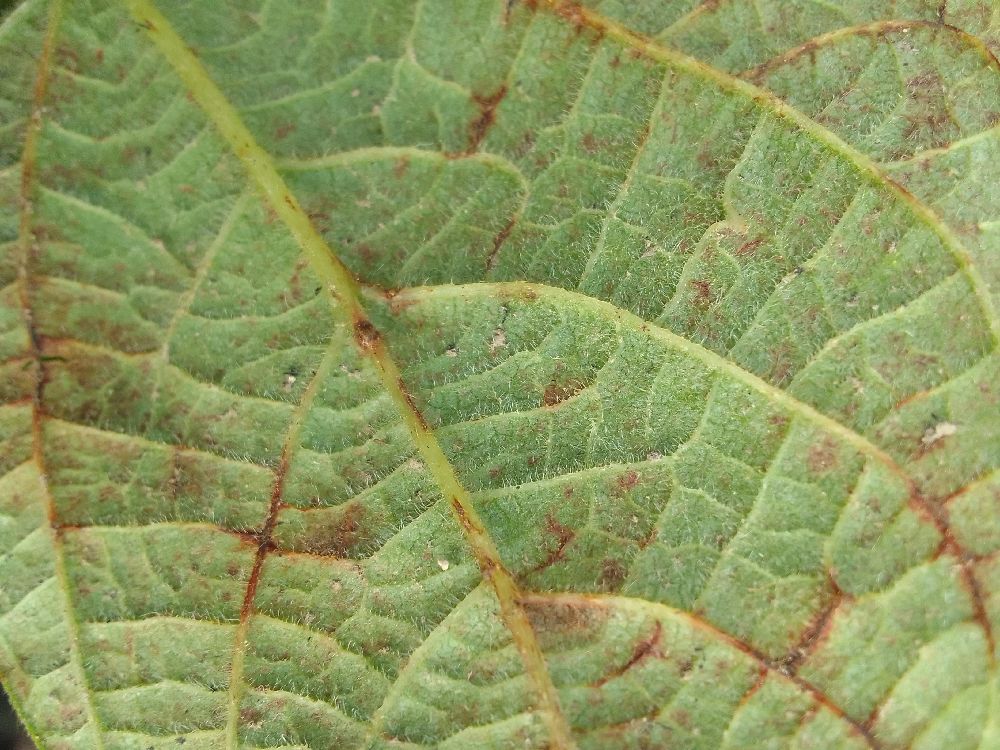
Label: anthracnose